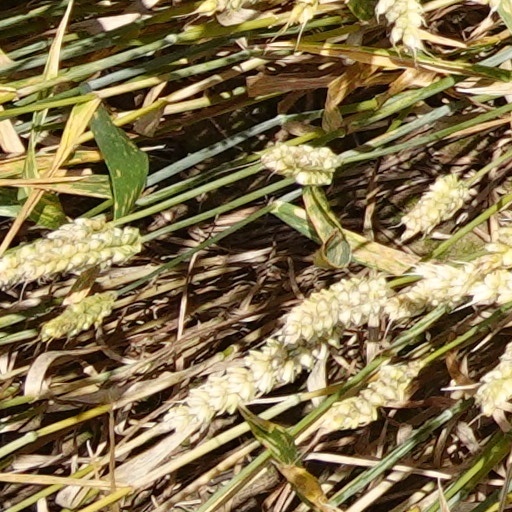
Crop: wheat